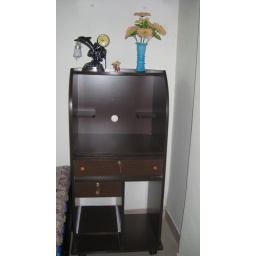
the new computer table in your room